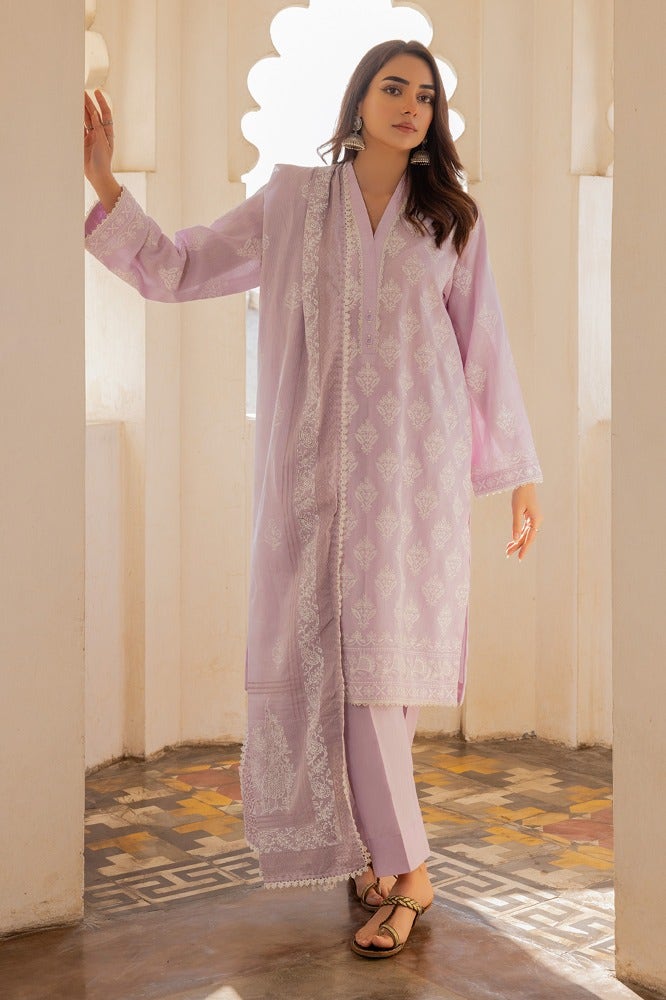
lavender embroidered cotton suit